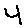
Label: 4